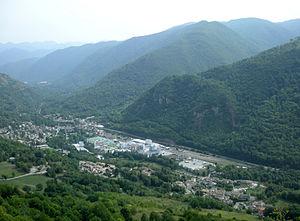
Vue de Luzenac (Ariège) depuis le château de Lordat
Luzenac est une commune française, située dans le département de l'Ariège en région Occitanie.